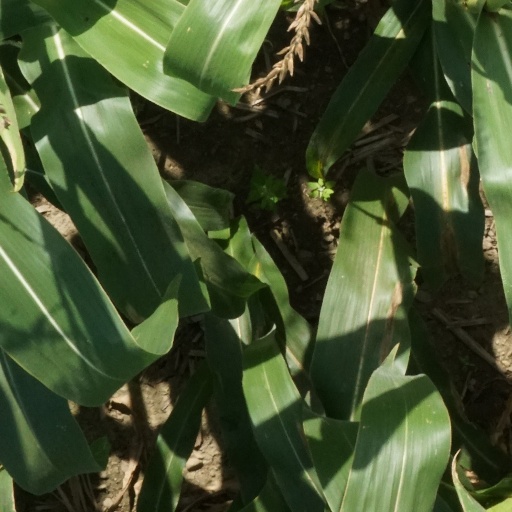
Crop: maize; corn